Ryūkyū Shimpō

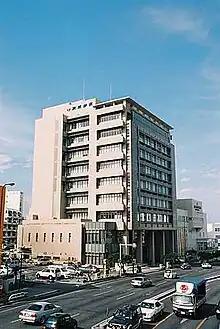
Ryukyu Shimpo Newspaper Building

The is a Japanese newspaper published in Okinawa Prefecture. It was founded in 1893 by Shō Jun, a former prince of the Ryūkyū Kingdom, and was the first newspaper to be published in the prefecture.